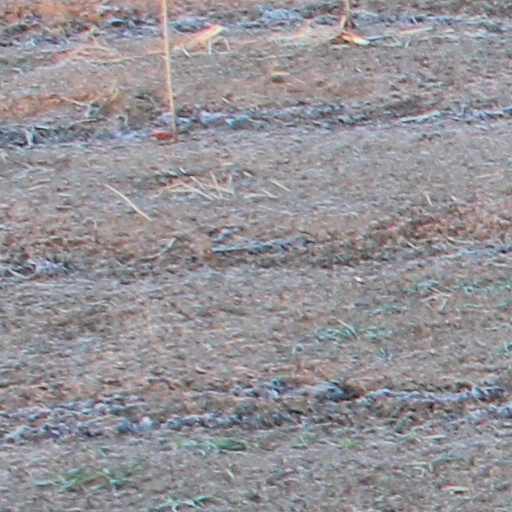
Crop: wheat